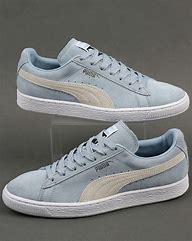
Brand: Puma
Model: Suede Classic